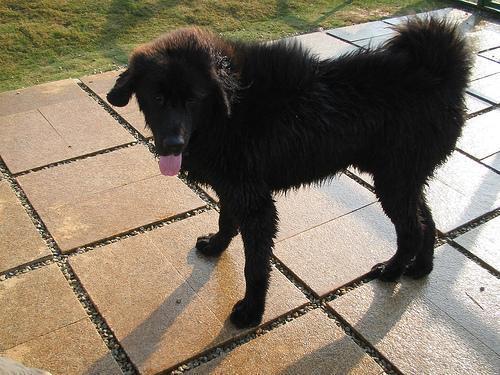
Tibetan_mastiff